The Earl and the Girl

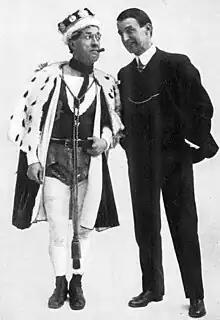
Passmore and Lytton

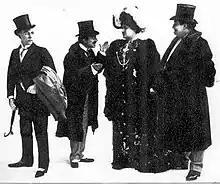
The four pursuers

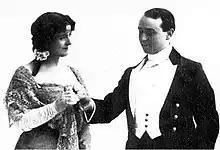
Louie Pounds and Robert Evett

The Hon. Crewe Boodel believes himself to be the heir to the earldom of Hole. He and a party of his friends are on their way to a fancy dress ball at Hole Hall, but their vehicle breaks down, and they take refuge in a country inn, the Fallowfield Arms. Jim Cheese, the owner of a troupe of performing dogs, and his coster sweetheart, Liza Shoddam, have walked from London to attend the local fair. They are at first mistaken by Boodel's party for two more guests for the fancy dress party. Jim and Liza are in debt to the landlord of the inn, who threatens to turn them out or have them arrested.